Giorgio Pasotti

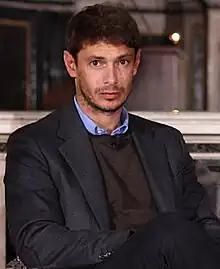
Pasotti in 2012

Born in Bergamo, Pasotti started performing martial arts at a very young age, practicing karate and kobudo and became European and World champion of wushu. He speaks five languages. Between 1994 and 1996 he lived in China, where, while studying at the Beijing Sport University, he made his film debut in "American Shaolin" and appeared in several other martial arts films.